VoltAero Cassio

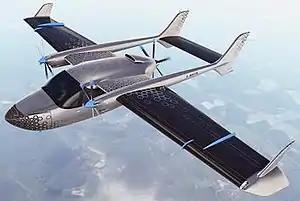
The testbed is a modified Cessna 337 Skymaster with two front electric motors

VoltAero was established in Royan in September 2017 by the CTO and test pilot of the 2014 Airbus E-Fan 1.0, with the support of the French Nouvelle-Aquitaine region. The company is assembling a testbed based on the Cessna 337 Skymaster, which was intended to fly in late February 2019.